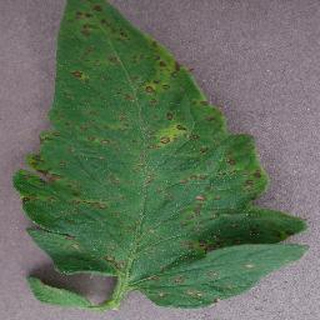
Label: tomato_septoria_leaf_spot